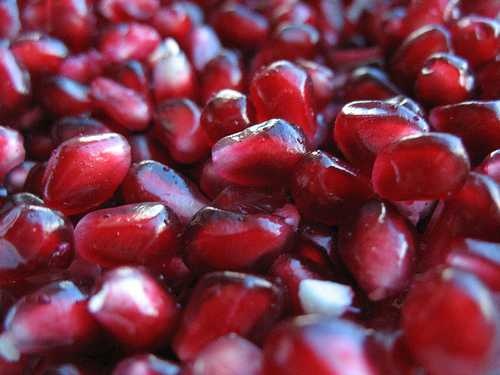
Label: Pomegranate